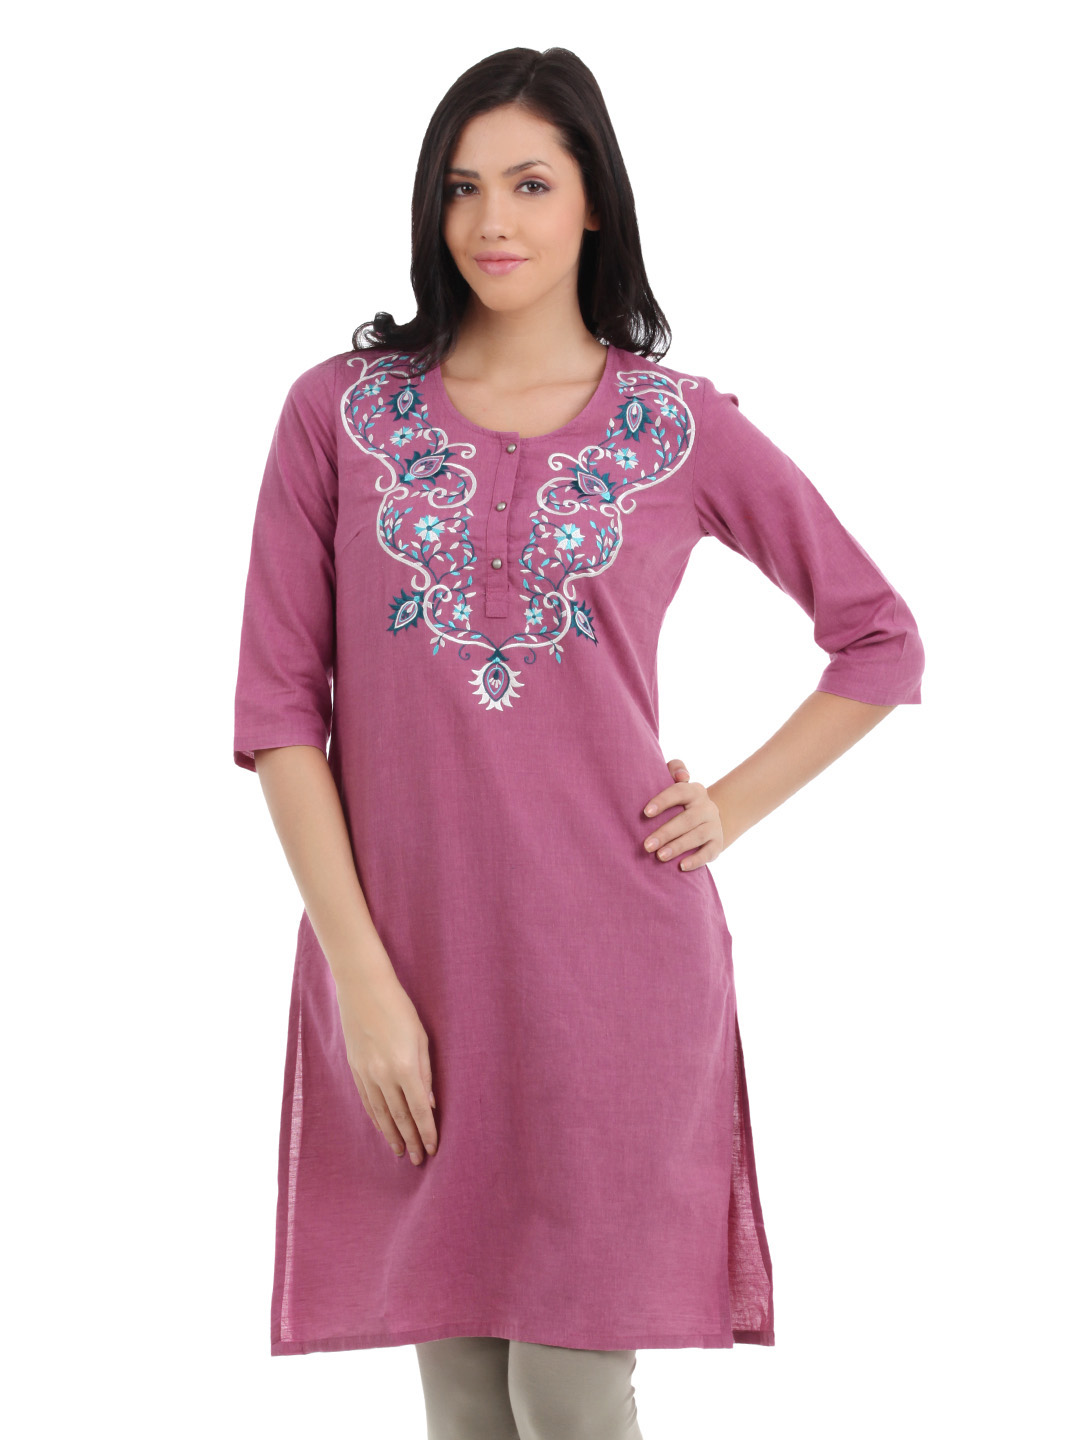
Aurelia Women Pink Kurta
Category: Apparel / Topwear / Kurtas
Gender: Women
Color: Pink
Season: Summer 2012
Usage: Ethnic